Jayson Tatum

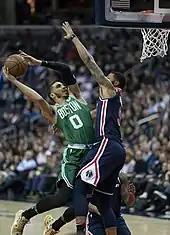
Tatum (left) attempting a shot against the Washington Wizards in April 2018

Boston Celtics general manager Danny Ainge traded the team's No. 1 overall pick in the 2017 NBA draft to the Philadelphia 76ers for the third overall pick, which the Celtics used to select Jayson Tatum. Tatum was the Celtics' second consecutive No. 3 pick for a small forward, following Jaylen Brown in 2016, whom Tatum formed a duo with. During the 2017 NBA Summer League event in Utah, Tatum averaged 18.7 points, 9.7 rebounds, 2.3 steals, and 2.0 assists in nearly 33 minutes of action. Later, in Las Vegas, Tatum produced similar results, averaging 17.7 points, 8.0 rebounds, 1.0 assists, and 0.8 blocks in nearly 32 minutes of action in three games. Tatum was named to the All-Summer League Second Team alongside Bryn Forbes, Cheick Diallo, Wayne Selden Jr., and Kyle Kuzma.